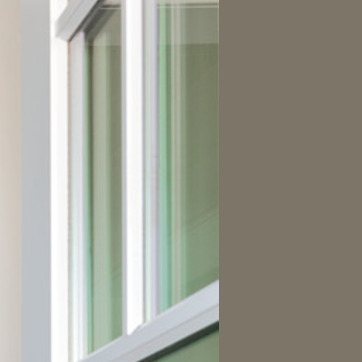
Material: glass